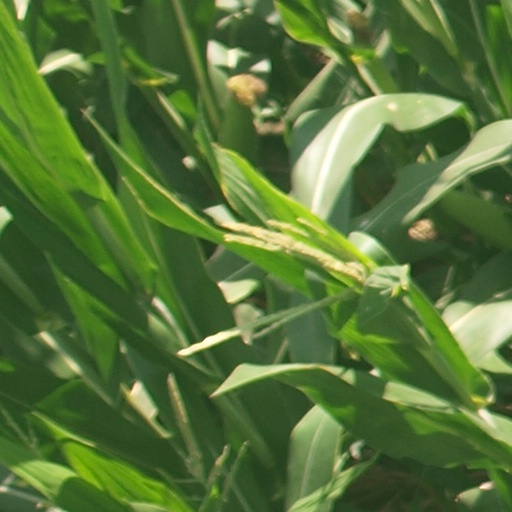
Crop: maize; corn